Crescent Beach, Surrey

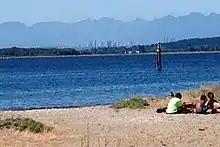
North-facing view of Mud Bay at high tide from Blackie Spit. Skyscrapers in Burnaby and the North Shore Mountains visible in distant background

The park is an annual migration rest stop for the Pacific Flyway for 300 species of birds including 10,000 ducks and geese. It is the only area in Boundary Bay where purple martins nest. The eelgrass meadows, mud flats and tidal marsh serve as bird habitats year-round. Shorebirds feed off biofilms, a paper-thin mucus, that consist of bacteria, diatoms (microscopic plants) and organic detritus.